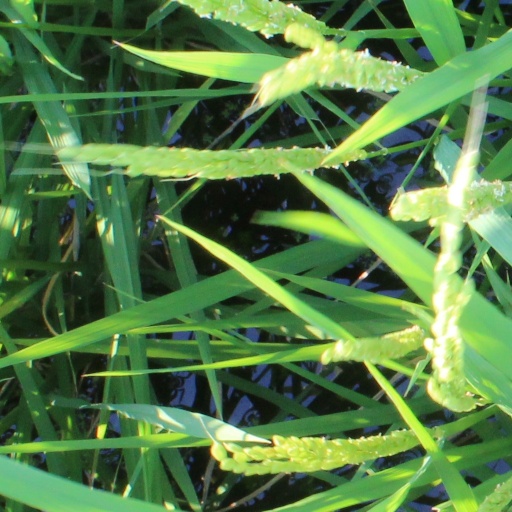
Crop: rice